Taking the knee

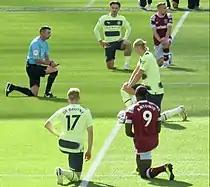
Referee and players of West Ham United F.C. and Manchester City F.C. take the knee on the opening weekend of the 2022–23 Premier League season

The England national team took the knee before matches in 2021's UEFA European Football Championship, resulting in booing from some fans. Conservative MP Lee Anderson stated that he would not watch England games in the tournament as a direct result of this political gesture, saying he believed that "the vast majority of these fans booing last night are not racist" and thought they were "more likely to [...] not share the Marxist views of BLM". Kick It Out's chief executive Tony Burnett considered the booing an example of racism in the sport. The English Football Association later asked fans to respect the players' wishes to take the knee. England players were booed by Poland fans for kneeling against racism ahead of 2022 FIFA World Cup qualifying match at National Stadium, Warsaw.